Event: Nepal Earthquake
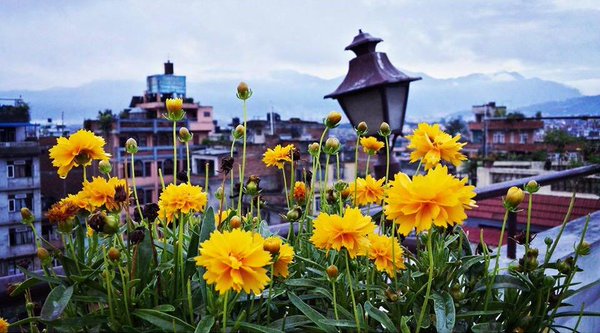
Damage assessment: no_damage